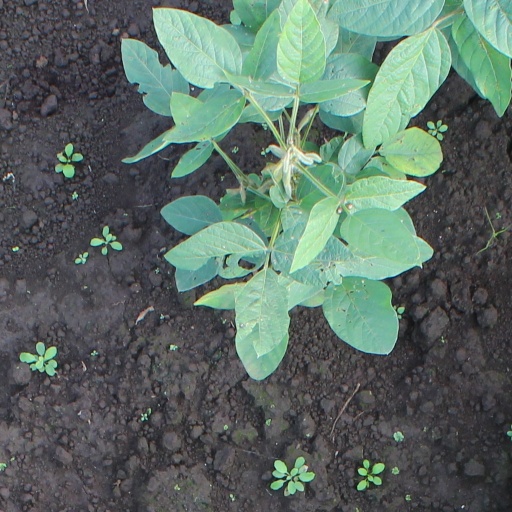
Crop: soybean